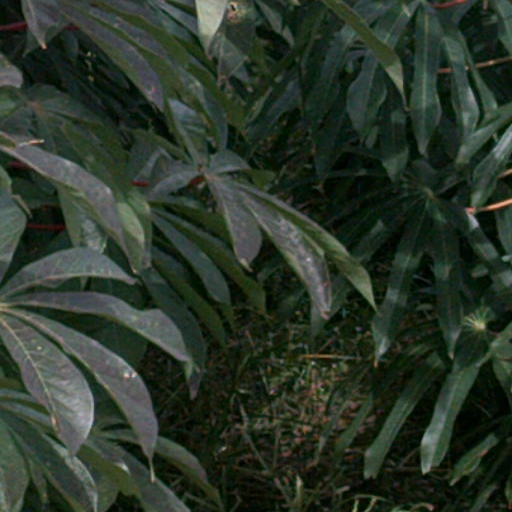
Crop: cassava